Finchley Central tube station

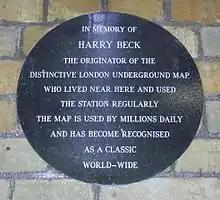
A circular plaque on a brick wall with the words: "In memory of Harry Beck the originate of the distinctive London Underground map who lived near here and used the station regularly. The map is used by millions daily and has become recognised as a classic world-wide."

After the war, the plans to complete the Northern Heights works were reviewed but were not restarted. Maintenance works and reconstruction of war damage on the existing network had the greatest demand for LPTB funds. Funds for new works were severely limited and priority was given to the completion of the western and eastern extensions of the Central line to West Ruislip, Epping and Hainault.